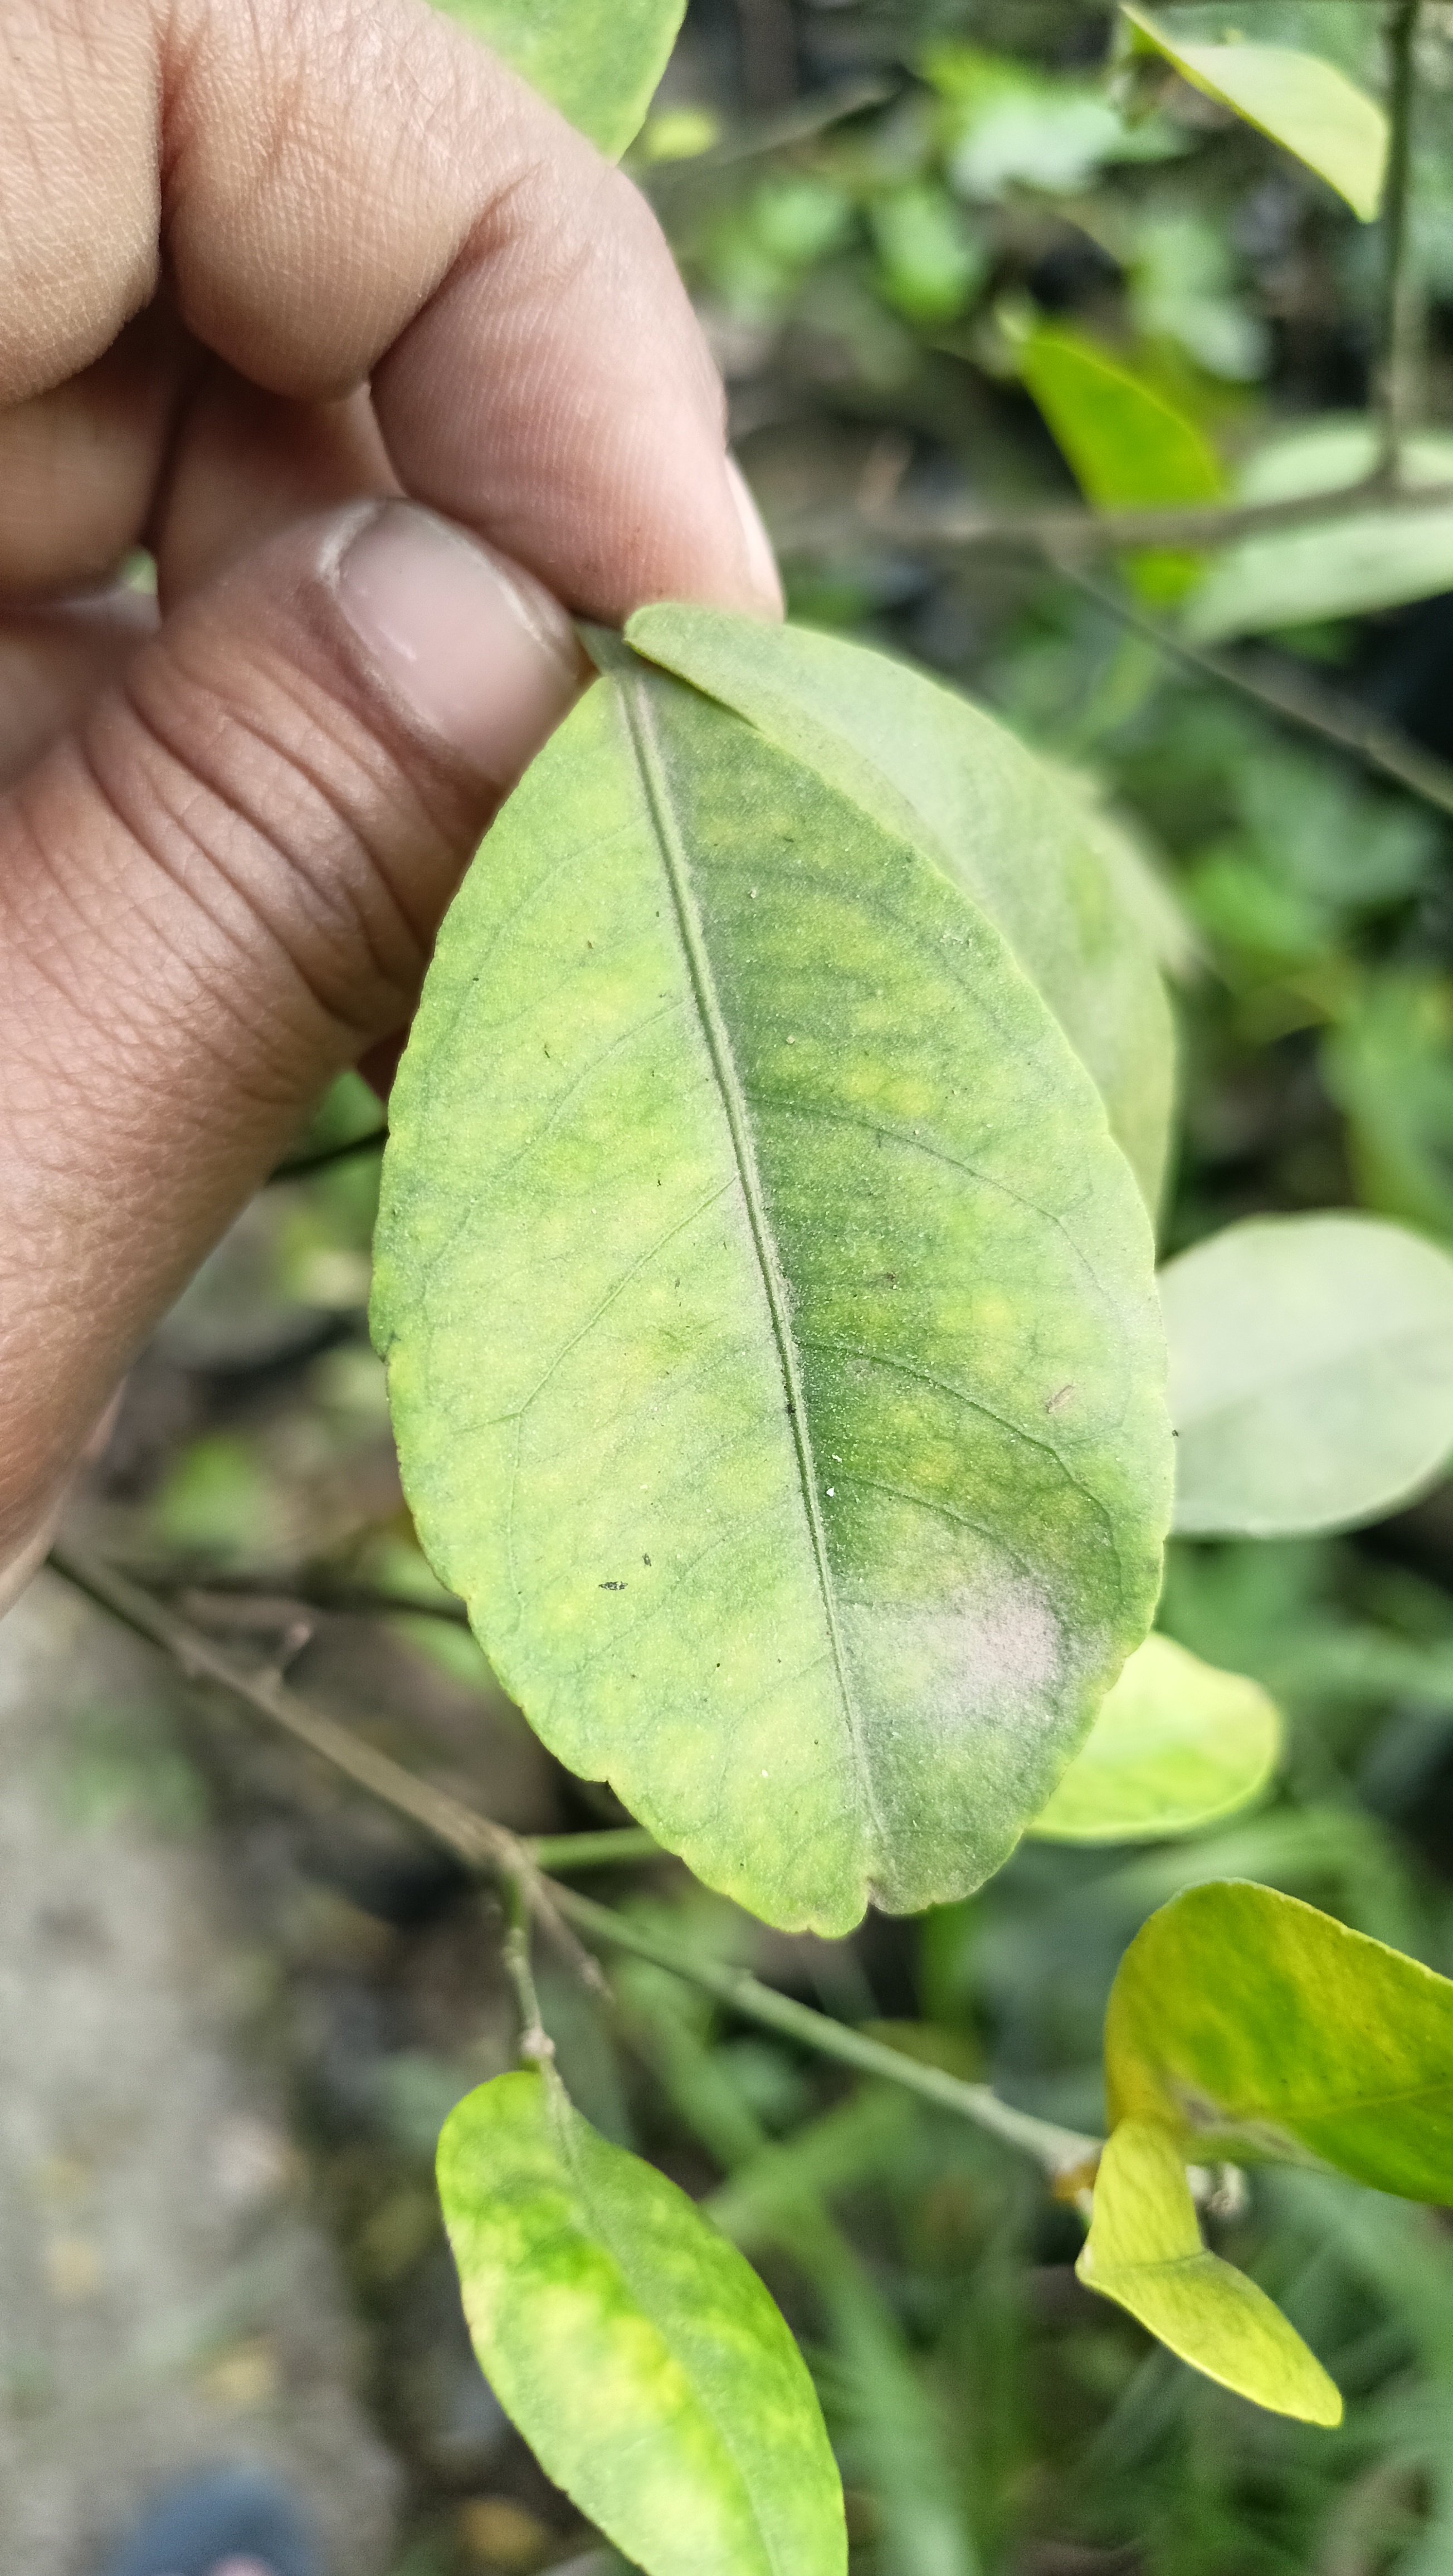
Mandarin leaf variety: China Mishti